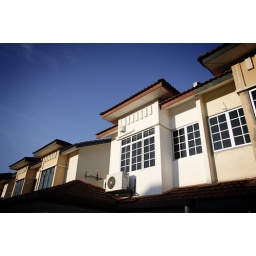
My in-law's place. Hardly see such a rare clear blue sky in city area.